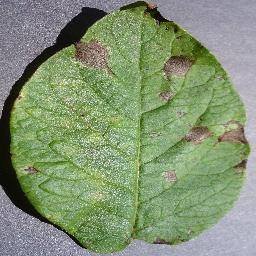
Etiqueta: Tizon_Temprano